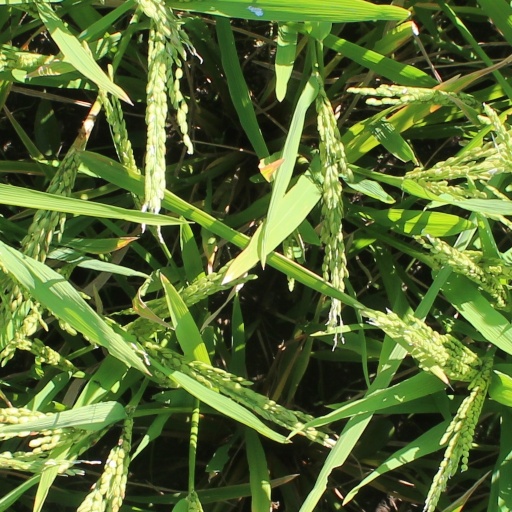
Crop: rice